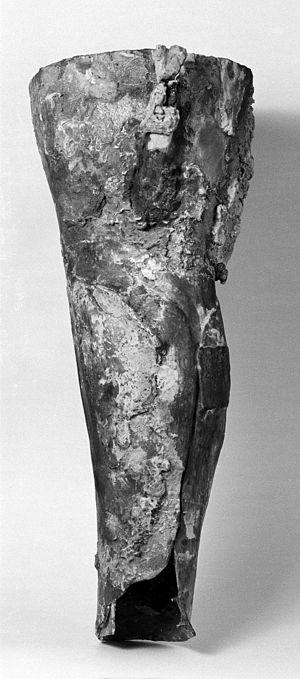
La Jambe de Capoue est une prothèse du IIIᵉ siècle av. J.-C. découverte en 1885 dans une tombe à Capoue, en Italie. Elle est l'une des plus anciennes prothèses connues. L'original ayant été détruit par un raid aérien pendant la Seconde Guerre mondiale, une copie est conservée au Science Museum de Londres.
Une prothèse est un dispositif artificiel destiné à remplacer un membre, un organe ou une articulation.